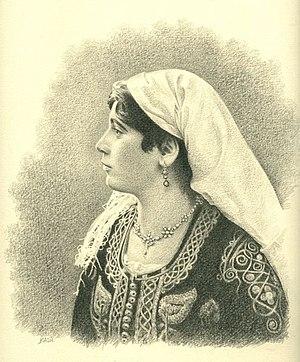
khit er rouh ou khit errouh en algérois ou encore Zerouf dans la région de Tlemcen, est un bijou traditionnel algérien.